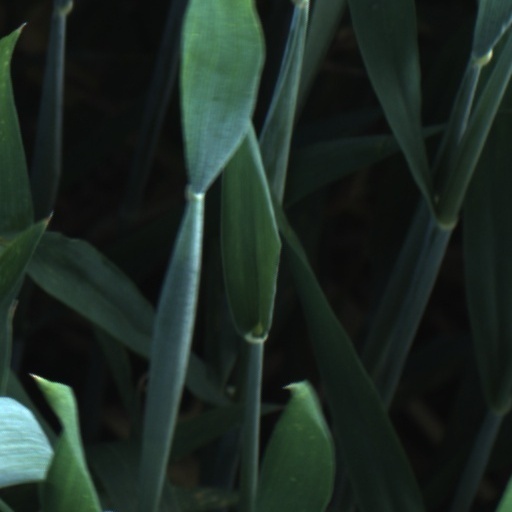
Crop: wheat